De Havilland Heron

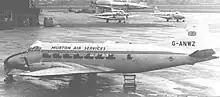
DH.114 Heron 1B of Morton Air Services in 1965. Note fixed undercarriage of this version

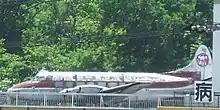
Japanese custom model DH.114 Tawron

A De Havilland Heron, registration G-AOXL, is preserved on stilts outside Airport House (which incorporated the Croydon Aerodrome control tower) on Purley Way, Croydon, Greater London